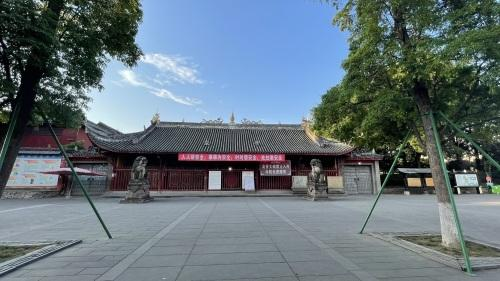
地标名称：祥符寺
所在城市：德阳市·绵竹市